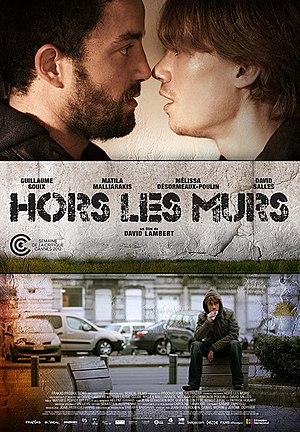
Affiche du film Hors les murs (Q3140771)
Hors les murs est un film dramatique franco-belgo-canadien écrit et réalisé par David Lambert, sorti en 2012.